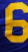
Number: 6